Hybrid electric aircraft

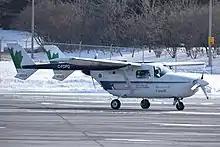
The Hybrid Electric Aircraft Testbed of National Research Council Canada, a converted Cessna Skymaster

In 2019, the National Research Council Canada started to convert a Cessna Skymaster, a push-pull configuration, the Hybrid Electric Aircraft Testbed. It first flew on 7 February 2022.